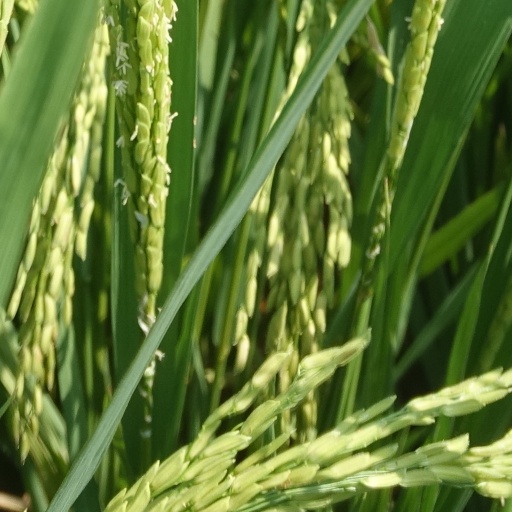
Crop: rice